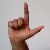
The image shows a hand gesture representing the letter 'L' in Indian Sign Language.